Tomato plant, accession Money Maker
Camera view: horizontal (90 deg, fisheye); turntable rotation: 180 degrees
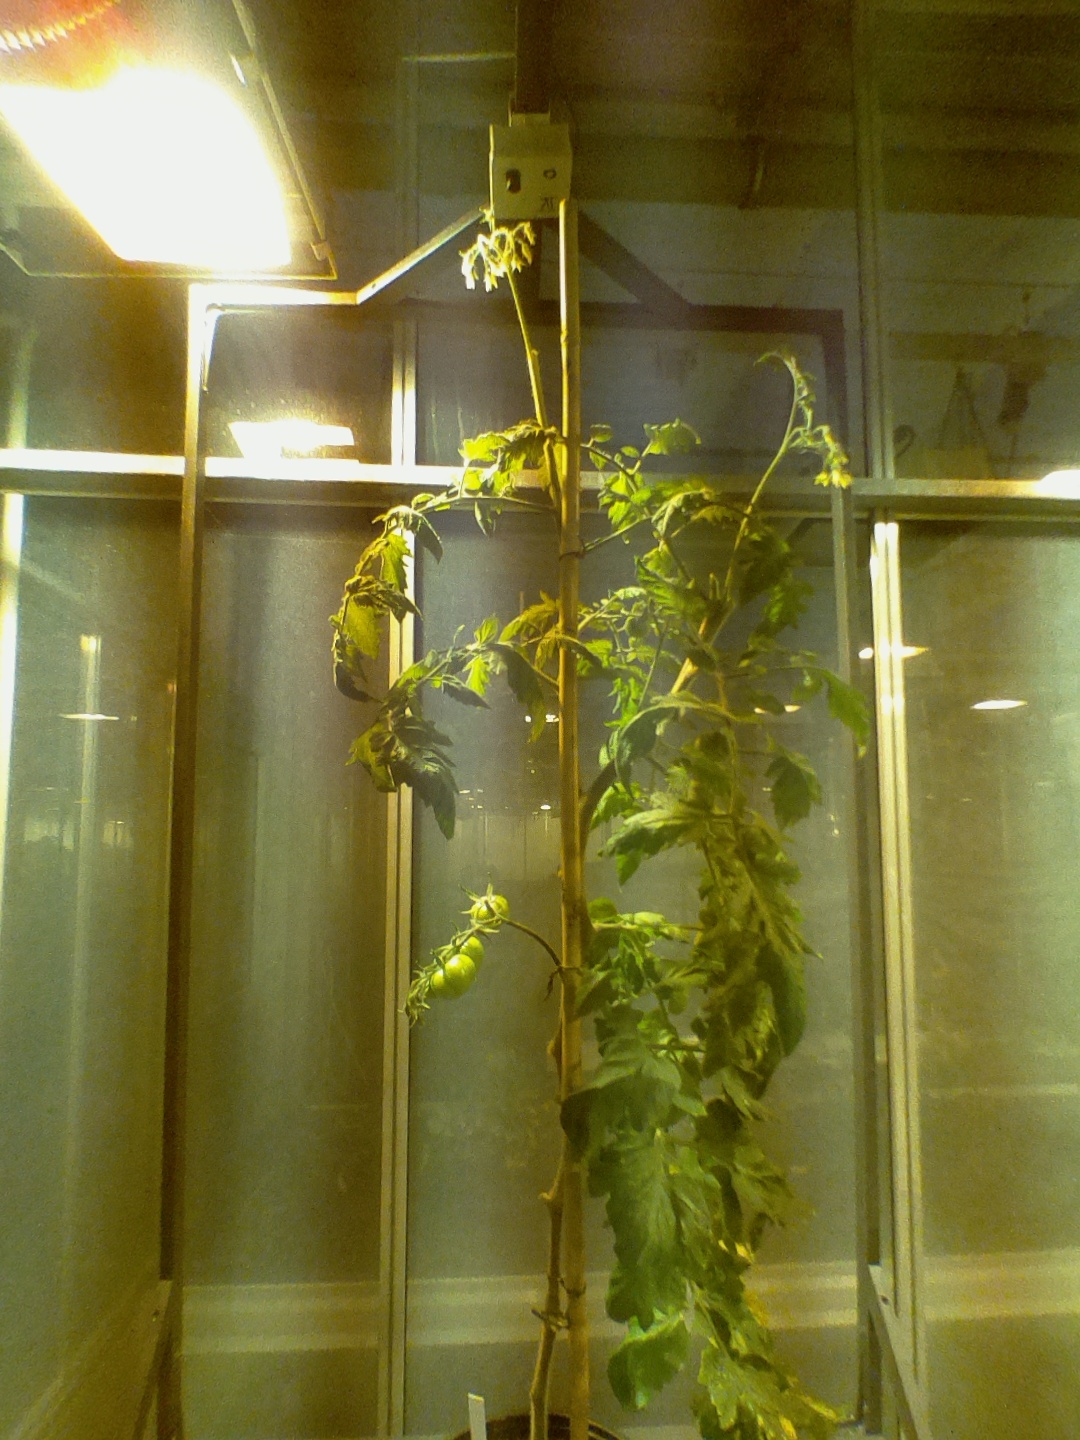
BBCH growth stage 76: 60%-70% of final fruit size